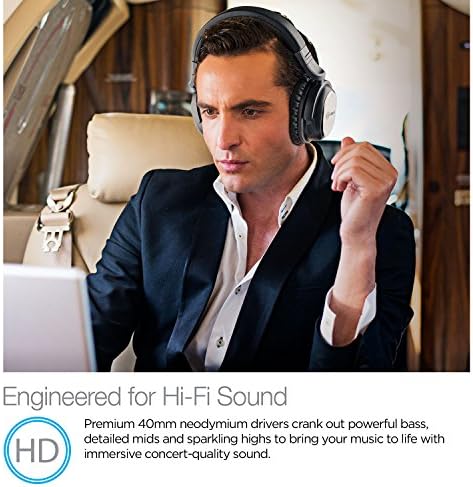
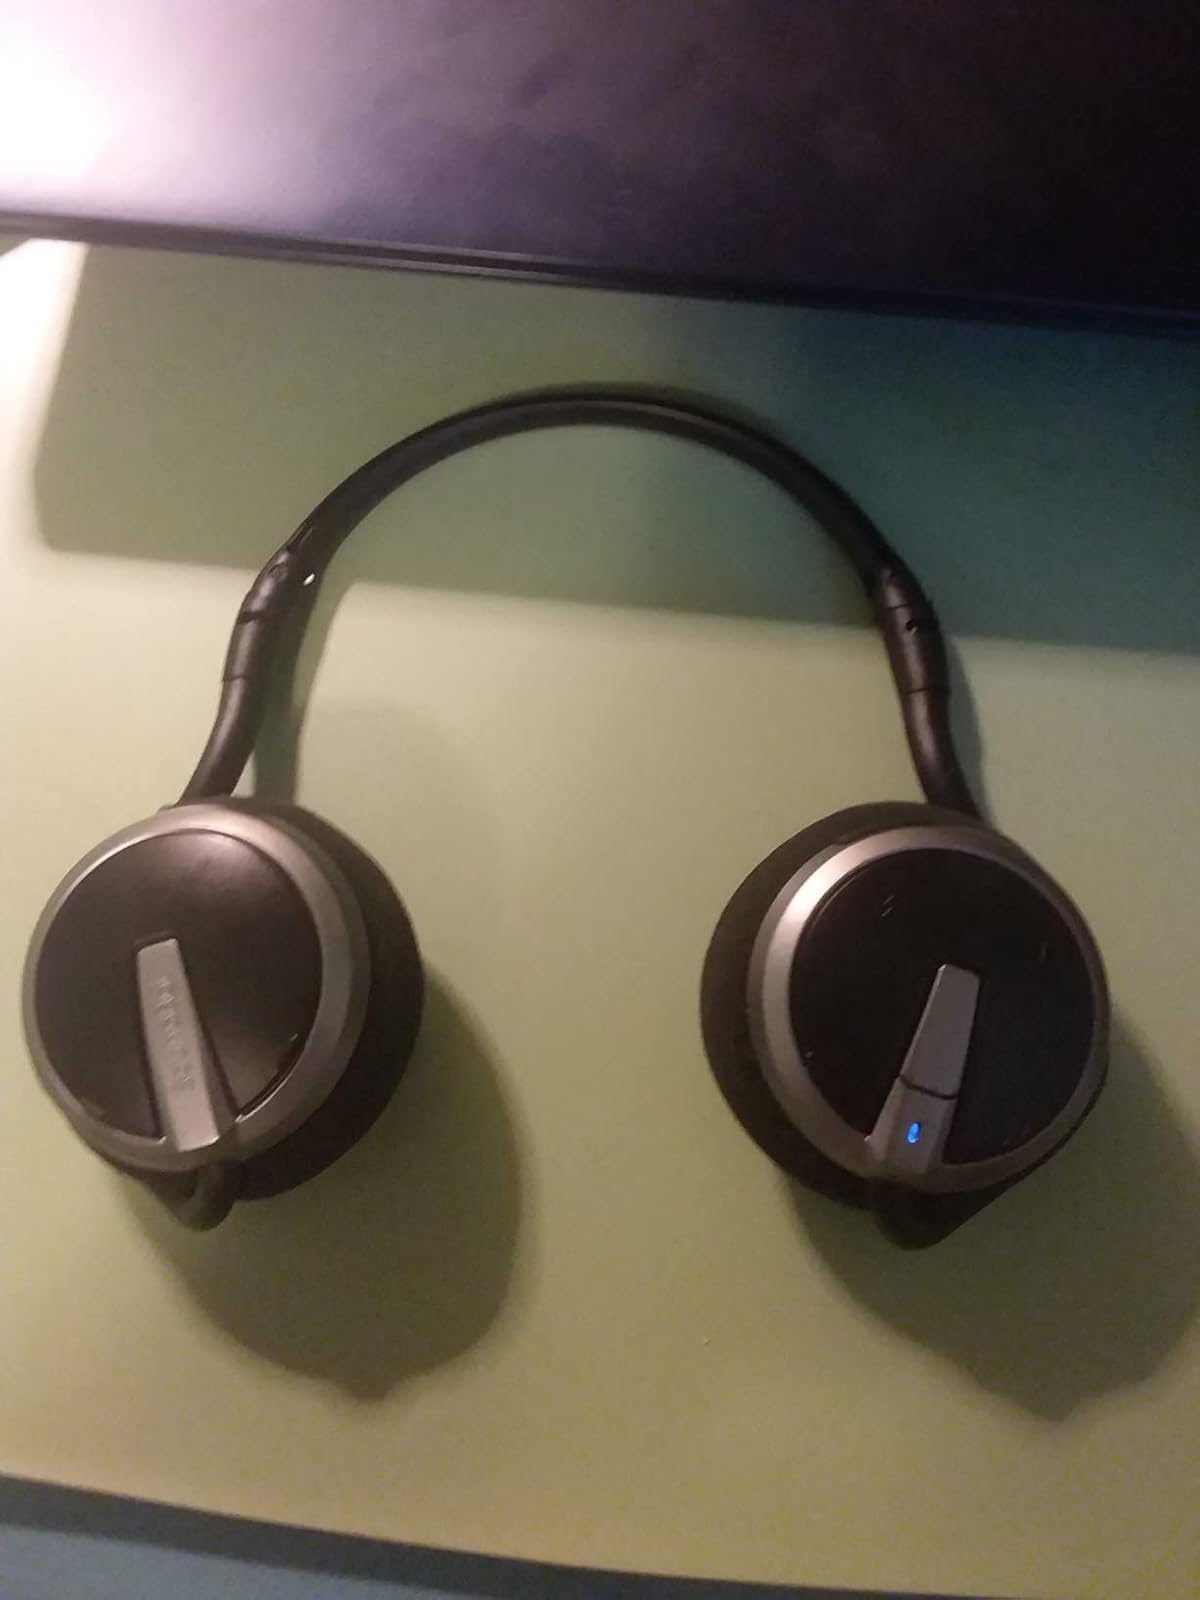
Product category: headphones
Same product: no